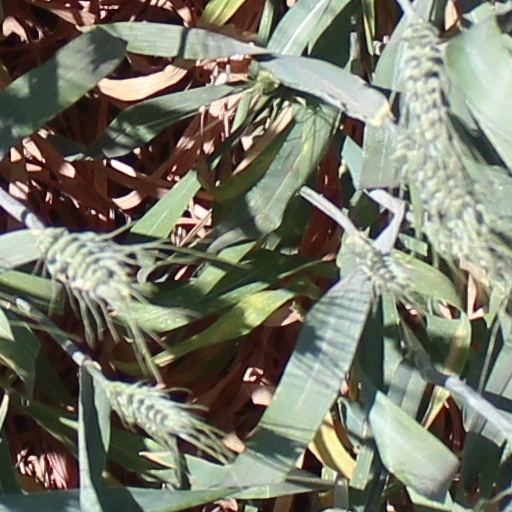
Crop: wheat